Florence Mall (Kentucky)

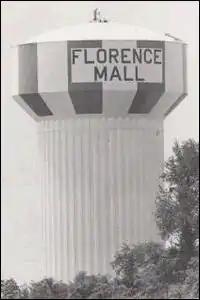
A black-and-white photo of a water tower with the words "Florence Mall" painted on it

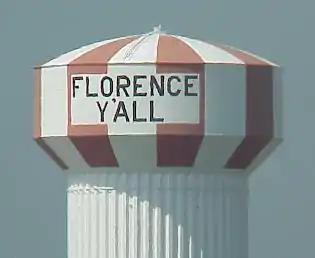
A water tower with the words "Florence Y'all" painted on it

Two years before the mall's opening, a water tower was built between the mall and Interstate 75 with "Florence Mall" painted in large letters on two opposite sides. But when the city was informed that this commercial advertisement was illegal as the mall did not yet exist, Florence's then-mayor C.M. "Hop" Ewing came up with the idea of changing the "M" in "Mall" to a "Y" and adding an apostrophe, changing the text to "Florence Y'all". The tower has since become a major landmark for the city.